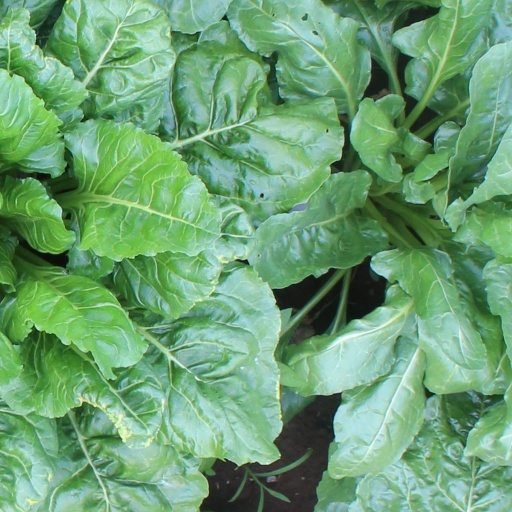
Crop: sugar beet